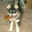
Label: dog